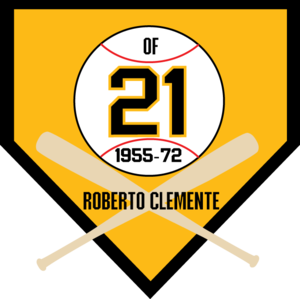
Les Pirates de Pittsburgh sont une franchise de baseball basée à Pittsburgh évoluant dans la Ligue majeure de baseball. Surnommée The Bucs, la franchise des Pirates est fondée en 1882 sous le nom de Pittsburgh Alleghenys et évolue depuis 2001 au PNC Park. Parmi les grands joueurs ayant porté les couleurs des Pirates, citons Honus Wagner, Roberto Clemente, Pie Traynor, Paul Waner ou Willie Stargell qui aident la franchise à remporter cinq fois les Séries mondiales en 1909, 1925, 1960, 1971 et 1979.